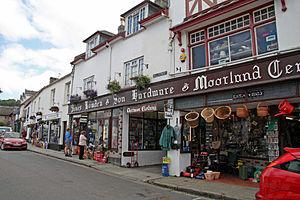
Chagford est une ville touristique de 1 471 habitants environ située dans le district du Devon, dans le sud de l'Angleterre.